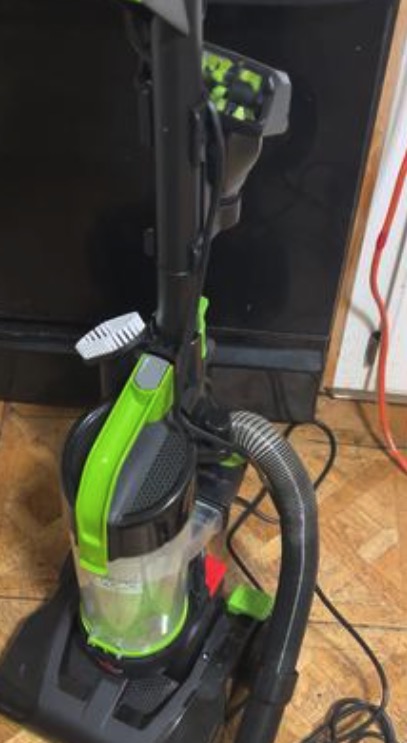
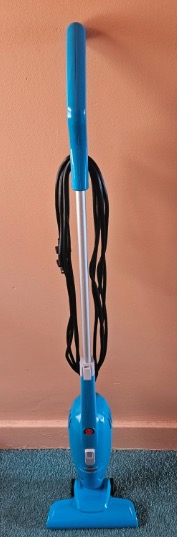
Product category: items_vacuum
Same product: no